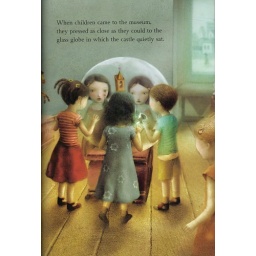
the girl in the castle in the museum